Peru–United States relations

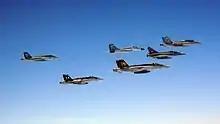
Peruvian MiG-29 and Mirage 2000 flying beside aircraft of the United States Navy

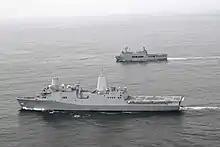
The (foreground) and BAP "Pisco" (AMP-156) (background) conduct a joint training exercise in the eastern Pacific in 2021

The United States and Peru cooperate on efforts to interdict the flow of narcotics, particularly cocaine, to the United States. Bilateral programs are now in effect to reduce the flow of drugs through Peru's port systems and to perform ground interdiction in tandem with successful law enforcement operations. These U.S. Government-supported law enforcement efforts are complemented by an aggressive effort to establish an alternative development program for coca farmers in key coca growing areas to voluntarily reduce and eliminate coca cultivation. This effort is funded by the Department of State's Bureau for International Narcotics and Law Enforcement Affairs (INL) and the U.S. Agency for International Development (USAID).